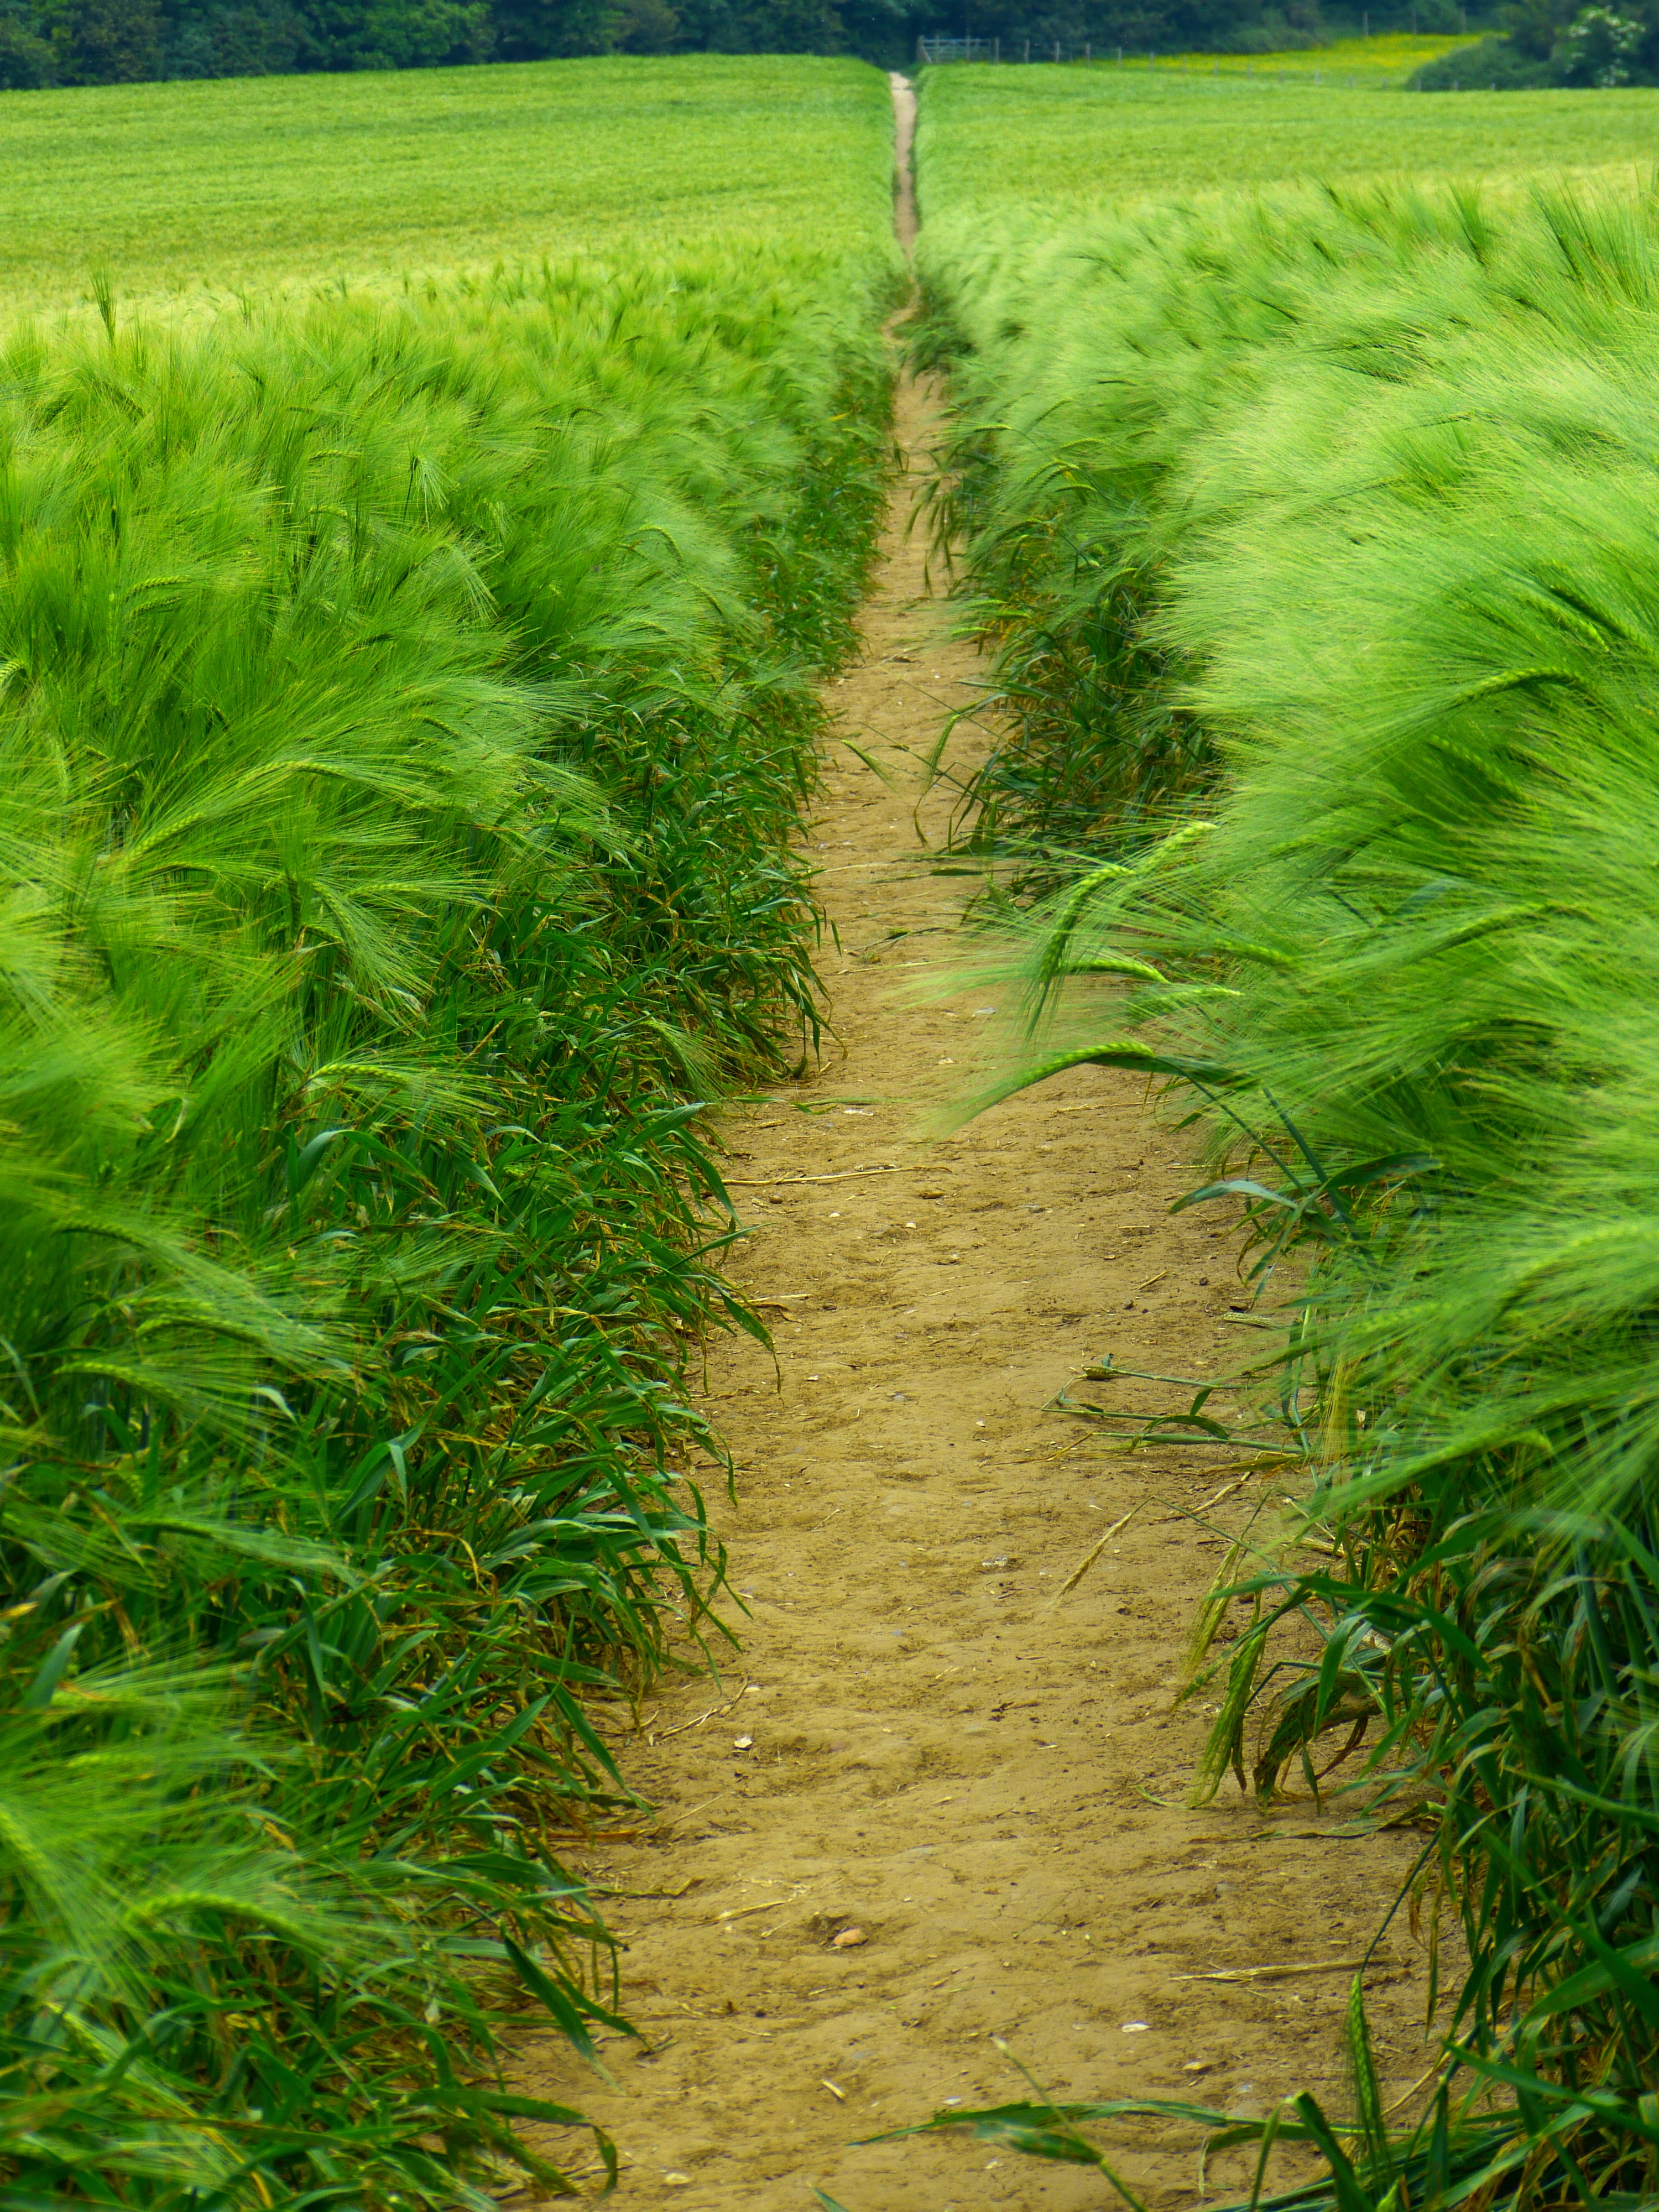
nature, grass, plant, trail, field, lawn, barley, grain, summer, food, green, crop, soil, ear, agriculture, cereal, grassland, wetland, cornfield, plantation, cereals, away, ecosystem, arable, awns, paddy field, staple food, halm, barley field, nourishing barley, hordeum vulgare, grass family, land plant